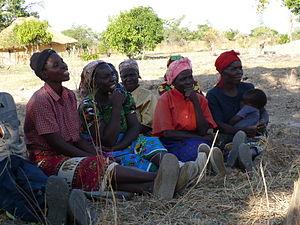
La Zambie, en forme longue la république de Zambie, en anglais Zambia et Republic of Zambia, est un pays d'Afrique australe, sans accès à la mer. Anciennement Rhodésie du Nord, elle fait partie du Commonwealth depuis son indépendance. Sa population est estimée à seize millions d'habitants en 2017. République démocratique, sa capitale est Lusaka. Son nom provient du fleuve Zambèze.